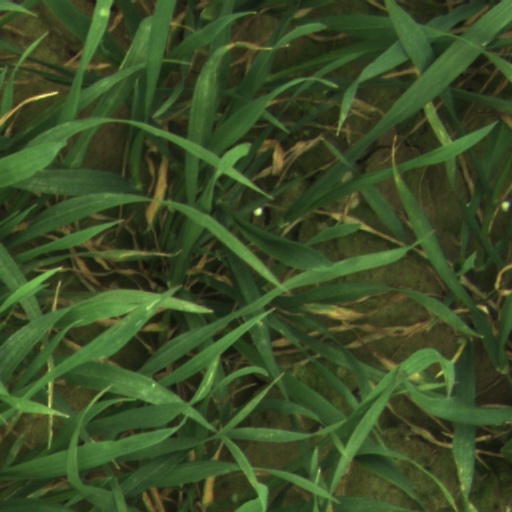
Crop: wheat